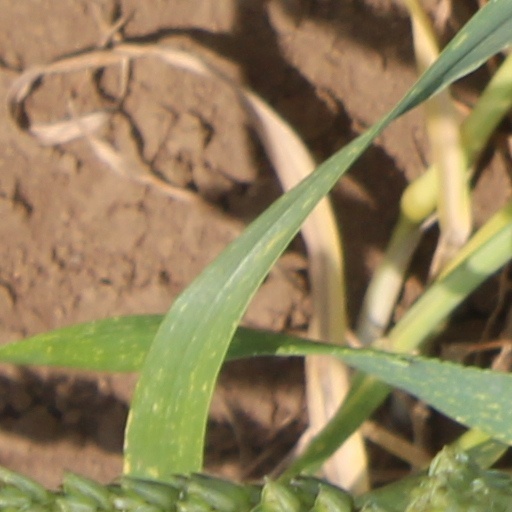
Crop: wheat